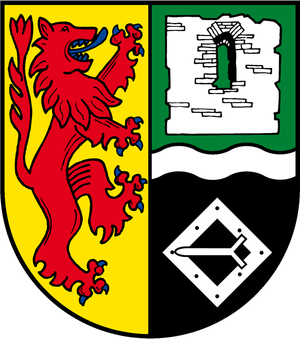
Woppenroth est une municipalité d'Allemagne dans le Hunsrück.